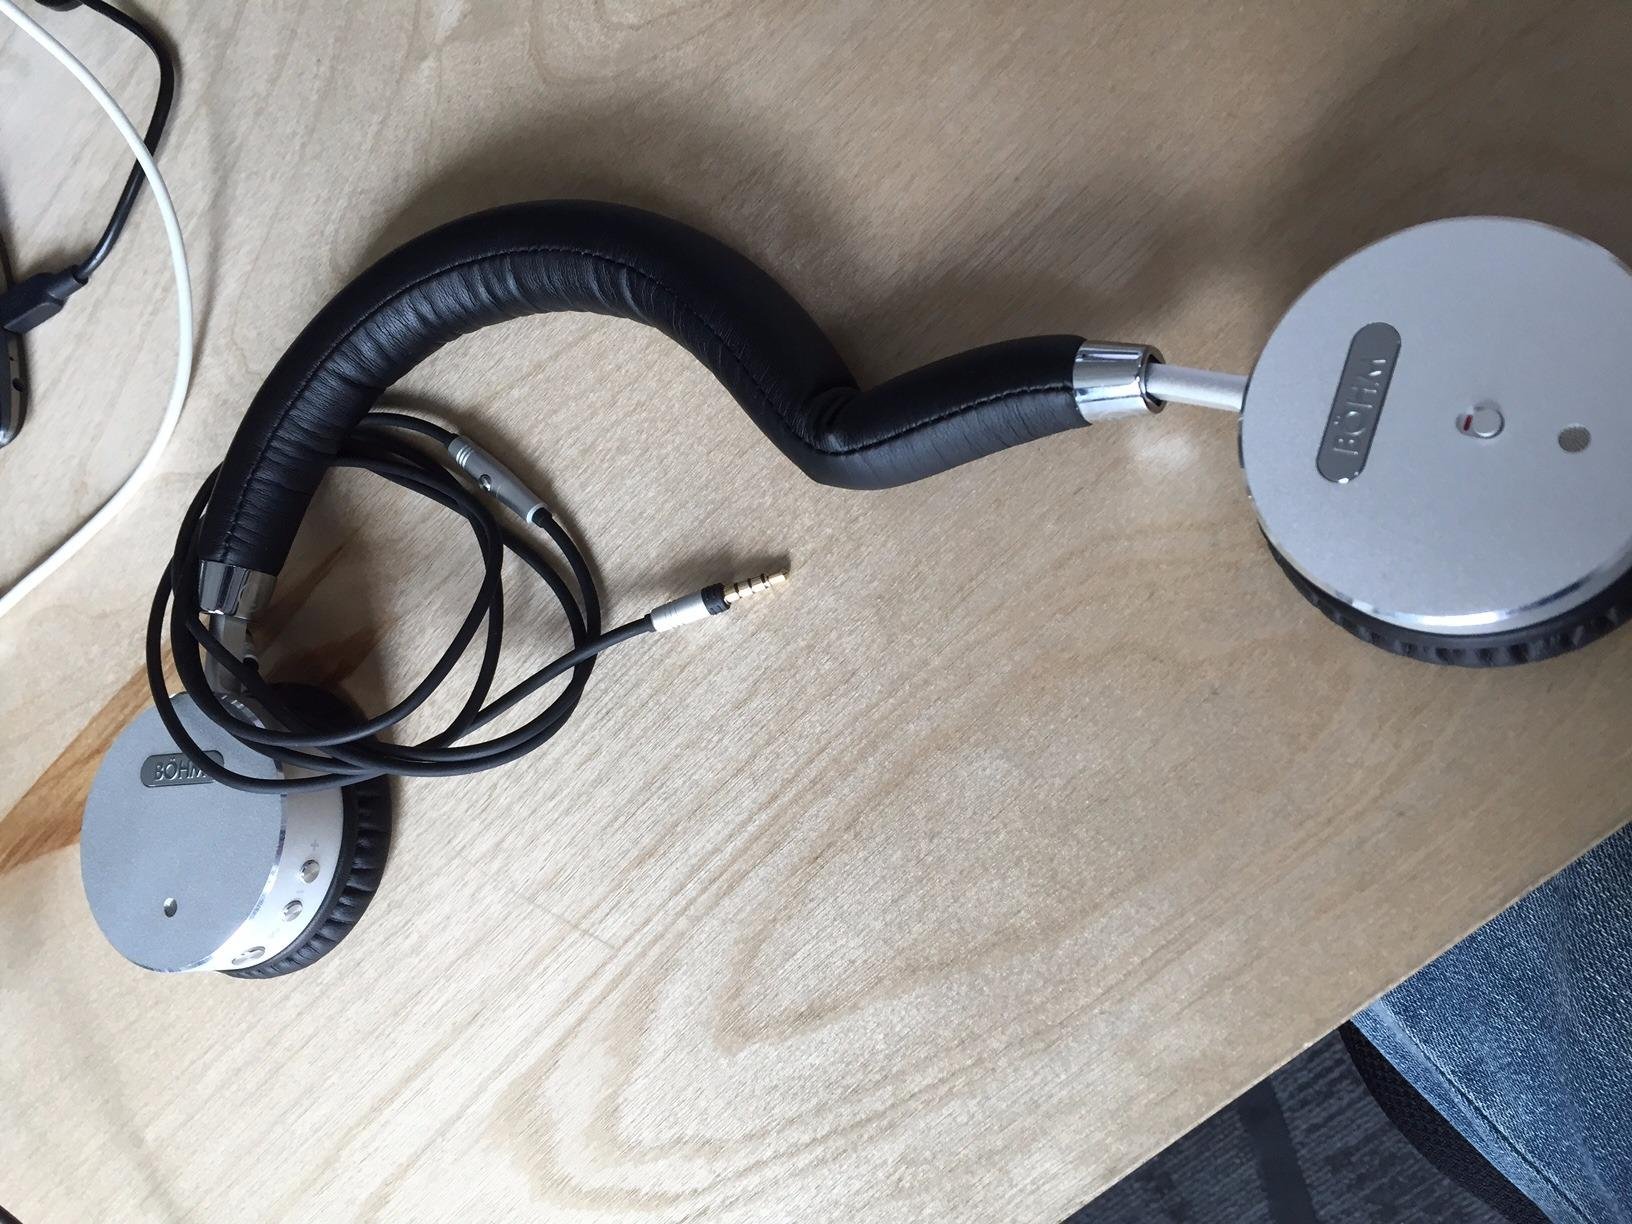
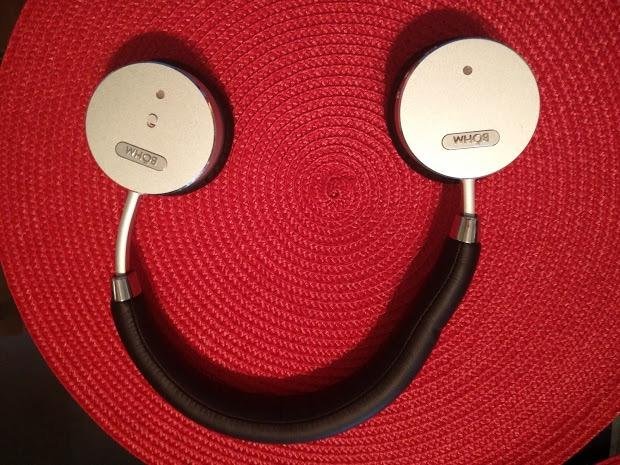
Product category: headphones
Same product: yes